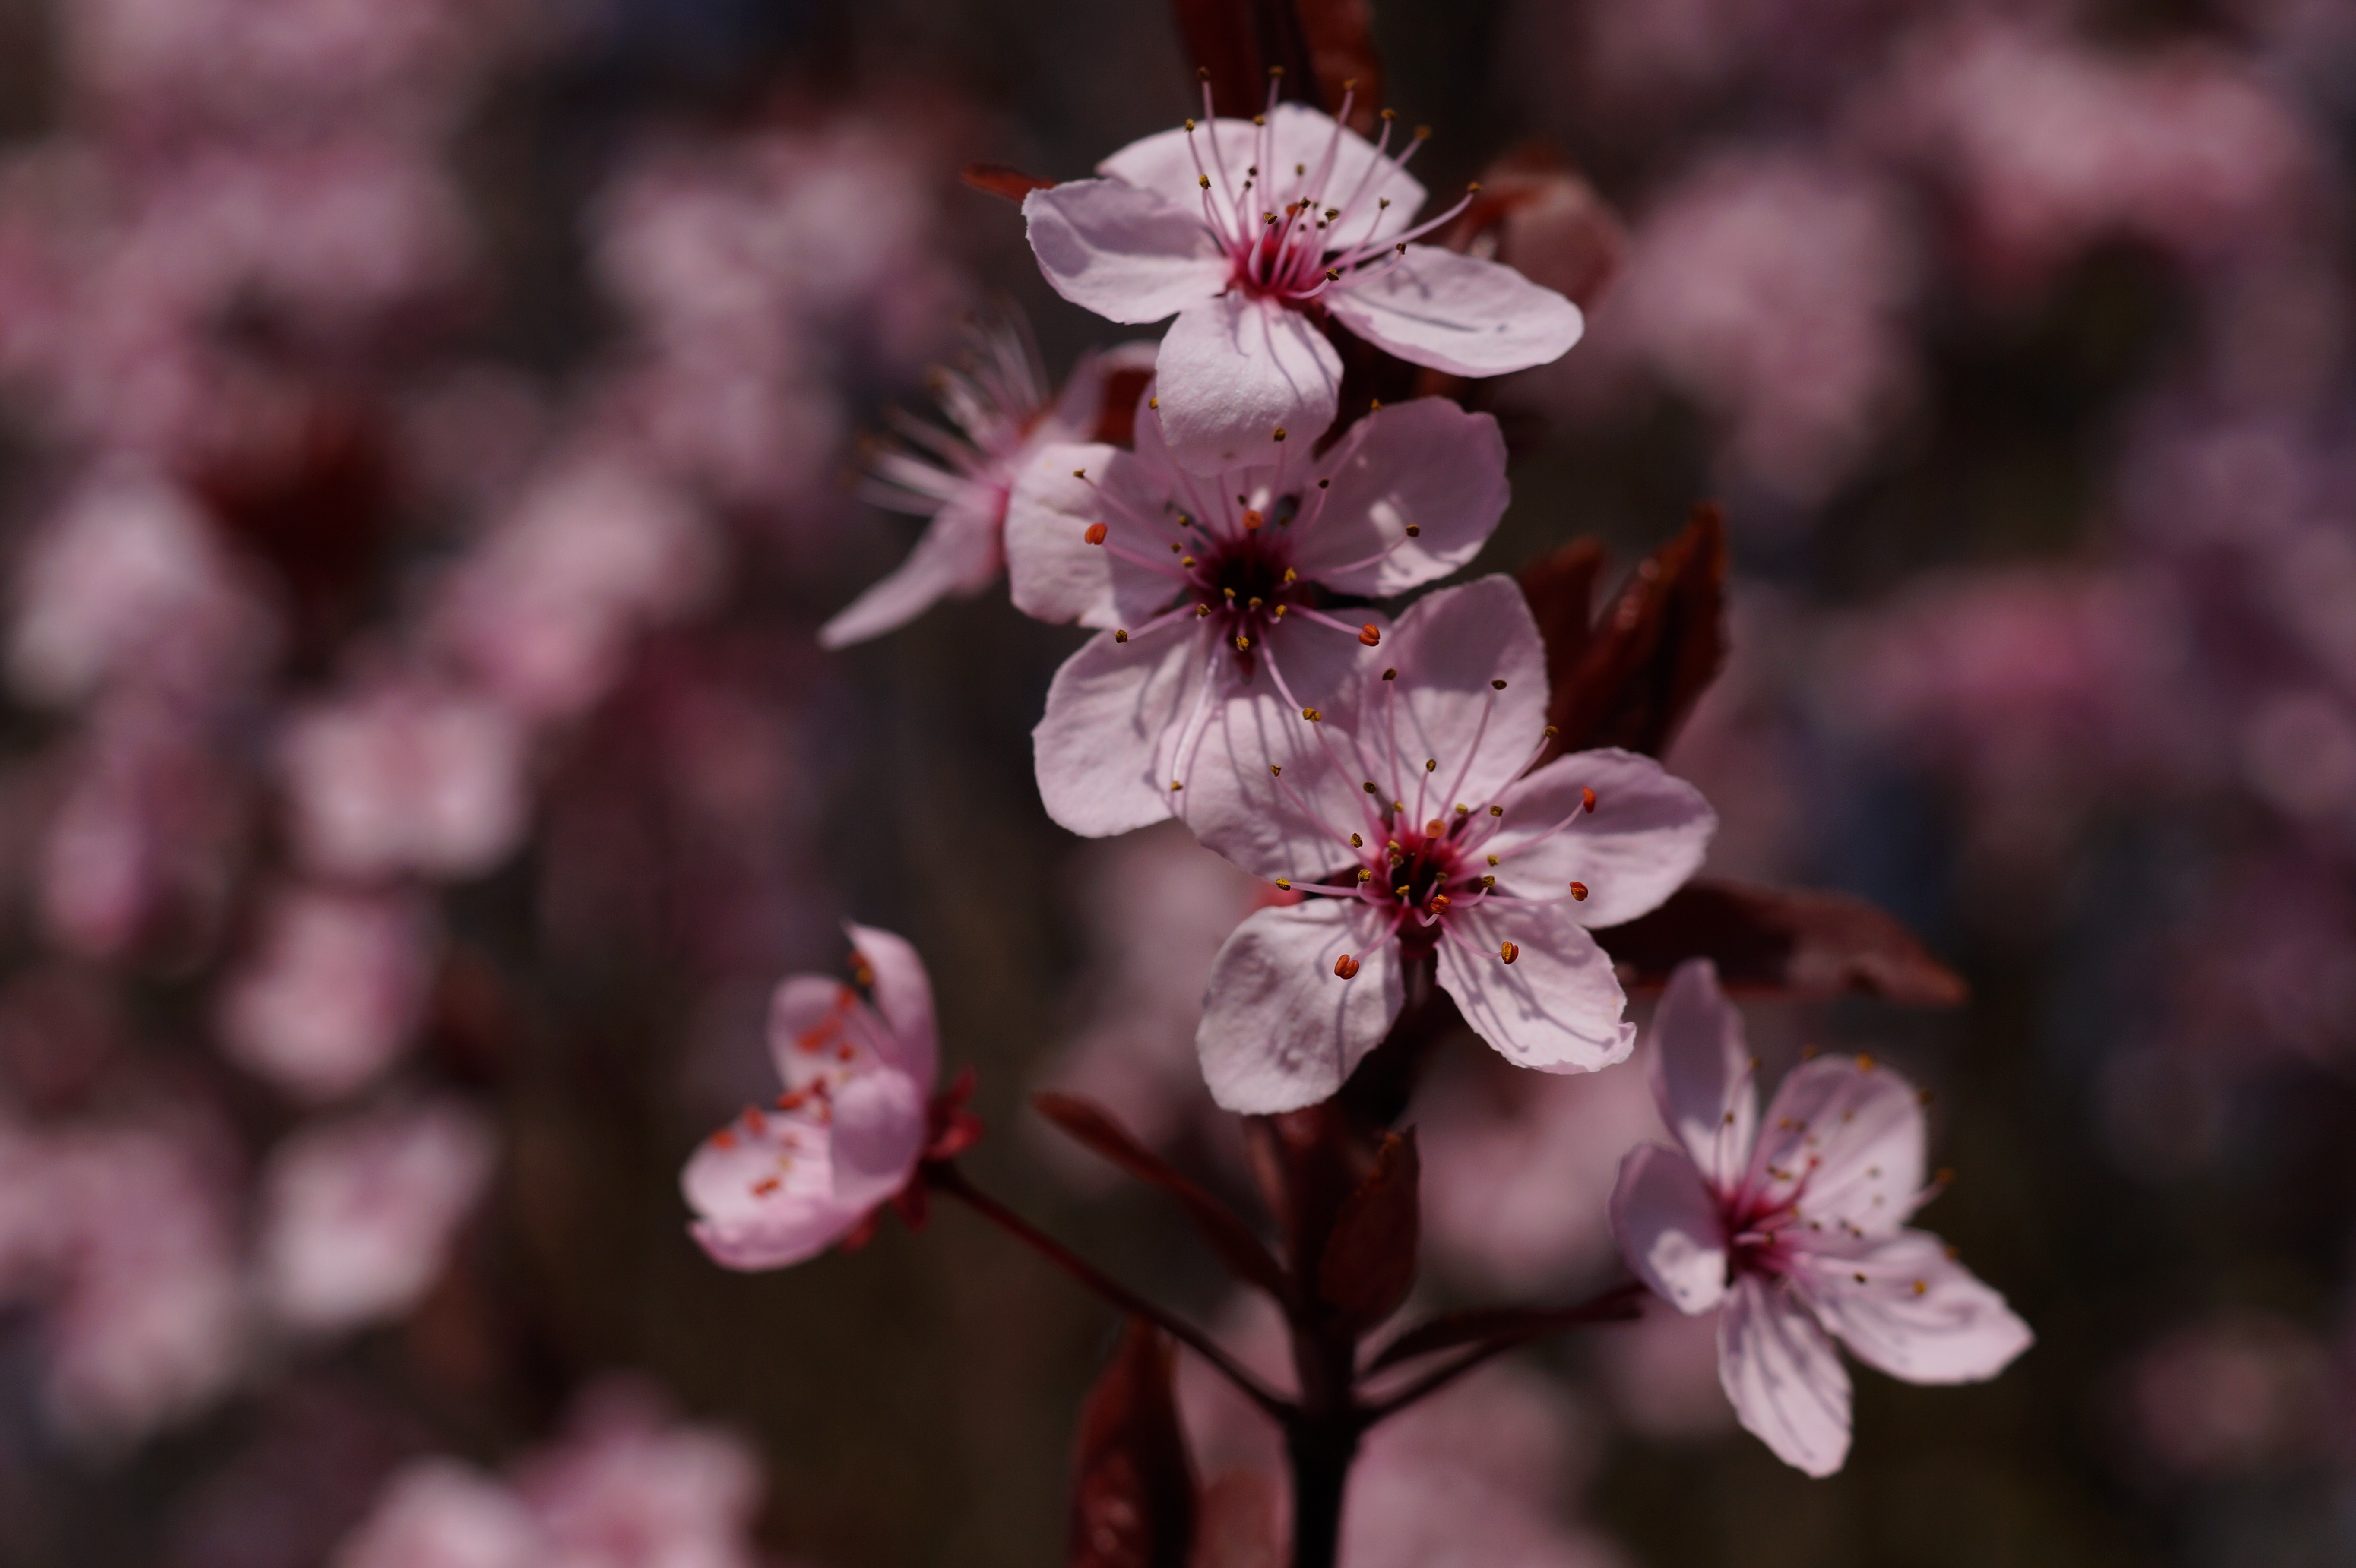
branch, blossom, plant, fruit, flower, petal, food, spring, produce, botany, pink, flora, cherry blossom, flowers, close up, macro photography, prunus cerasifera, blood plum